Disco Dancer

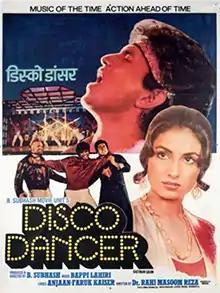
Theatrical release poster

Disco Dancer is a 1982 Indian dance-action film, written by Rahi Masoom Raza and directed by Babbar Subhash. The film stars Mithun Chakraborty, Kim in leading roles, with Om Puri, Gita Siddharth, Karan Razdan in supporting roles with Rajesh Khanna in a special appearance.